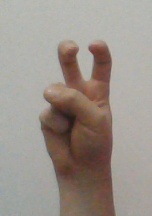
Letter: toot